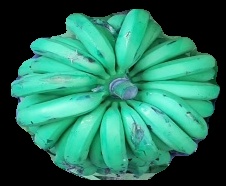
Variety: pachbale
Grade: grade2